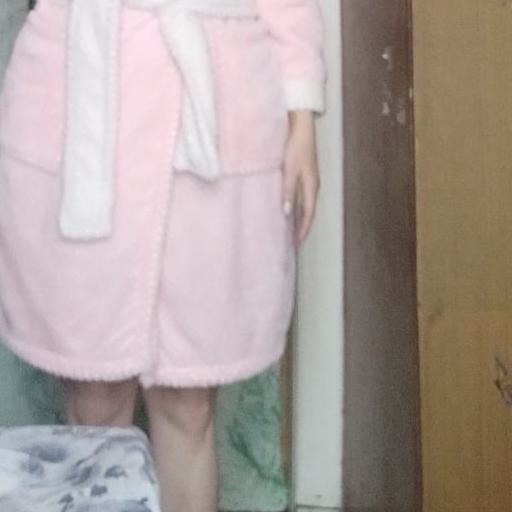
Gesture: no_gesture